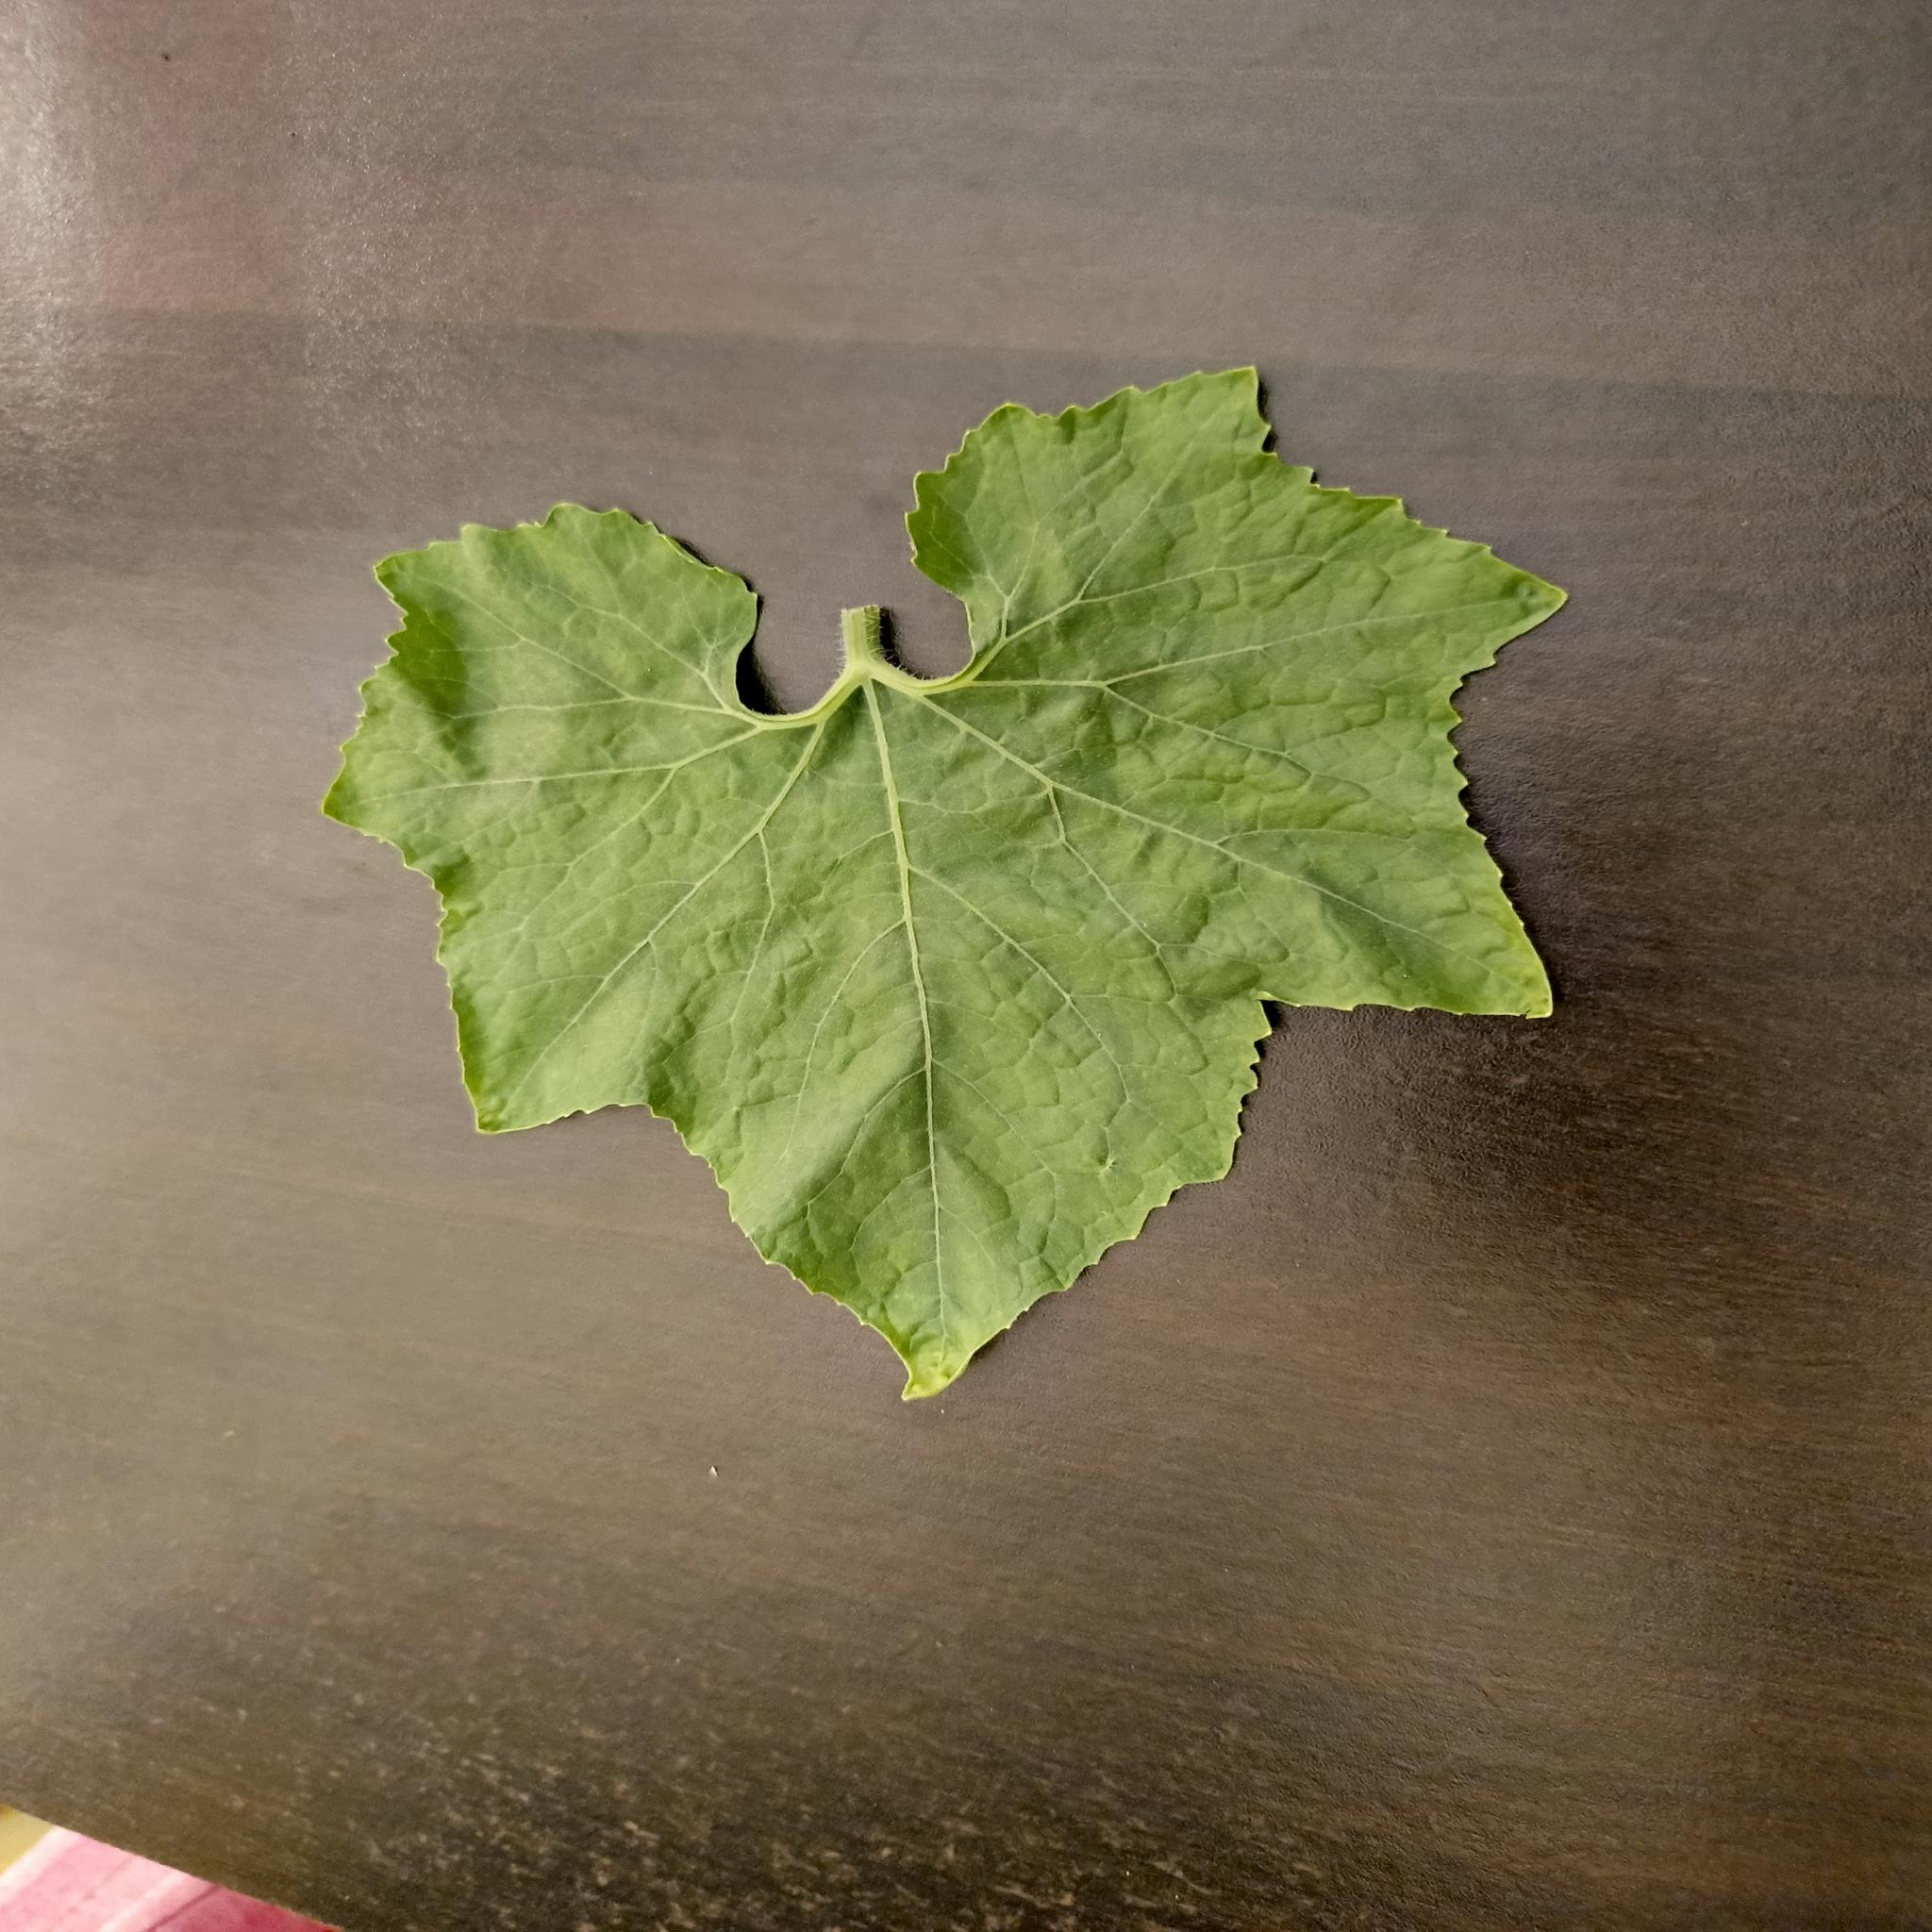
Label: Healthy